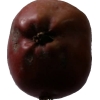
Label: Apple 18